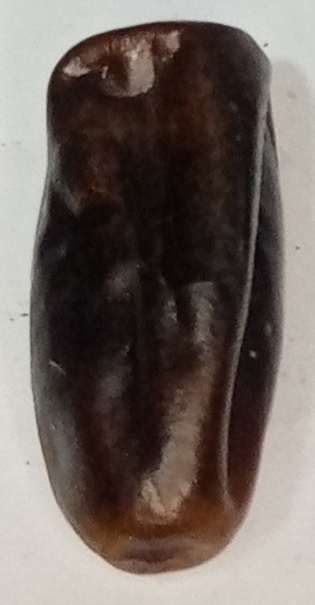
Variety: gajar
Size: small
Grade: grade-1